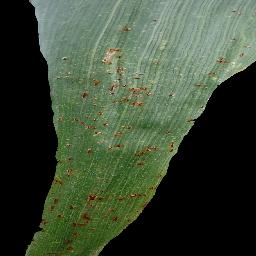
Label: Corn___Common_rust